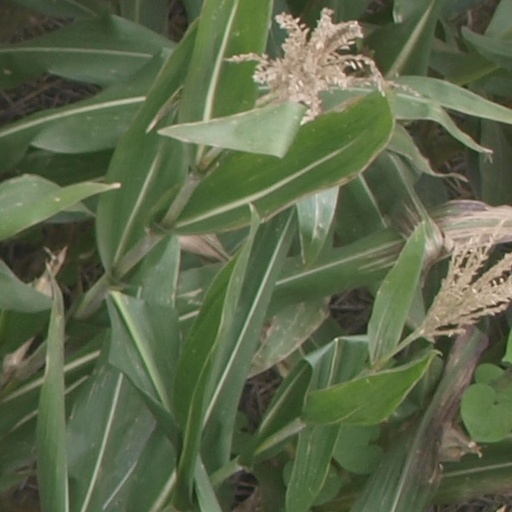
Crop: maize; corn